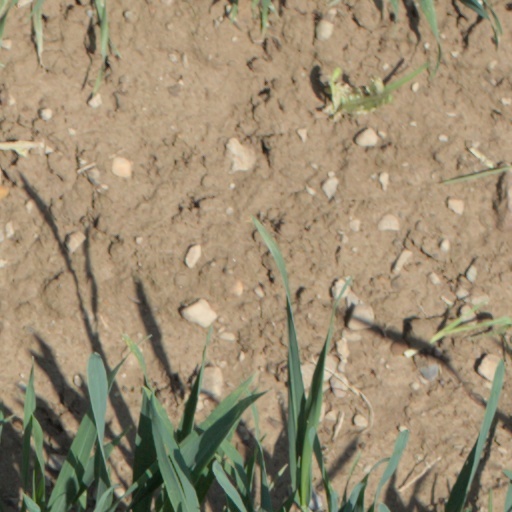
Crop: wheat